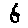
Label: 6